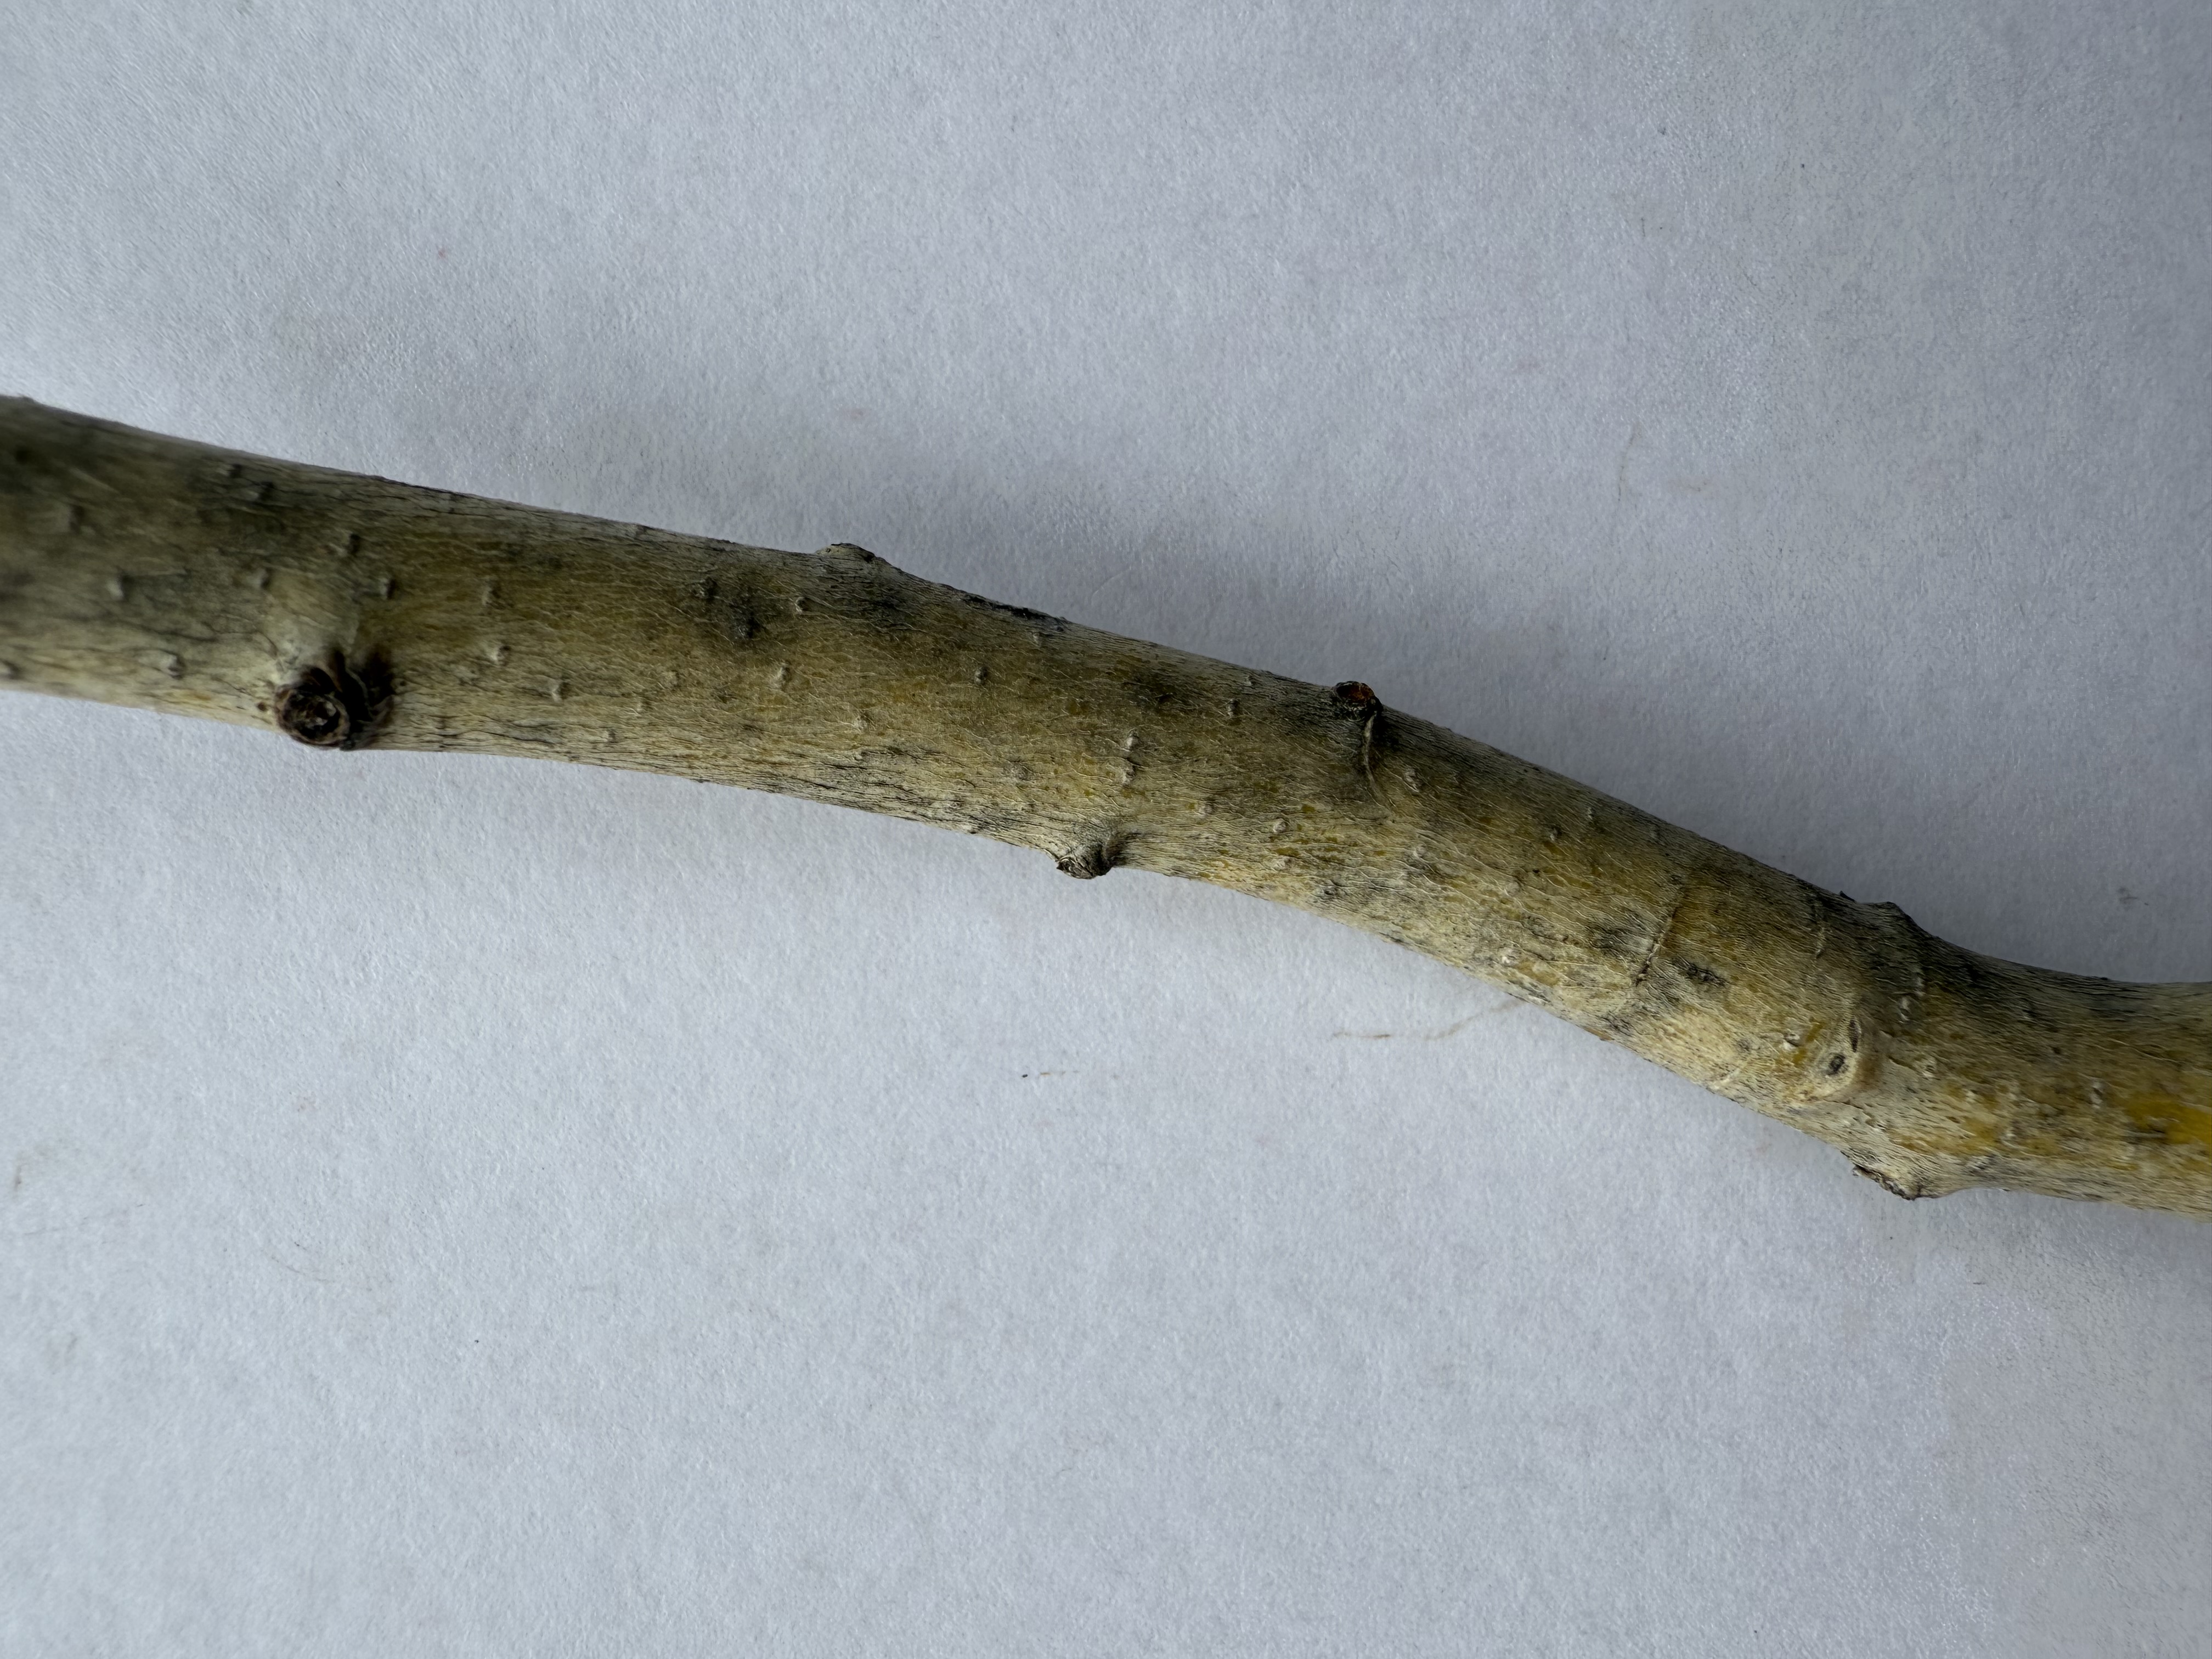
Variety: Red Azarol